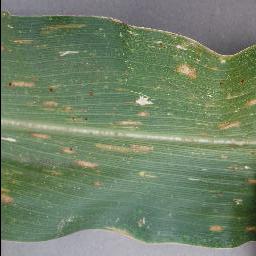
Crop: corn
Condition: (maize)_cercospora_spot_gray_spot